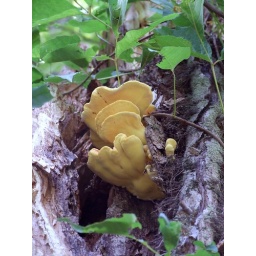
Edible chicken mushrooms grown on a tree in Bucks Cty, PA